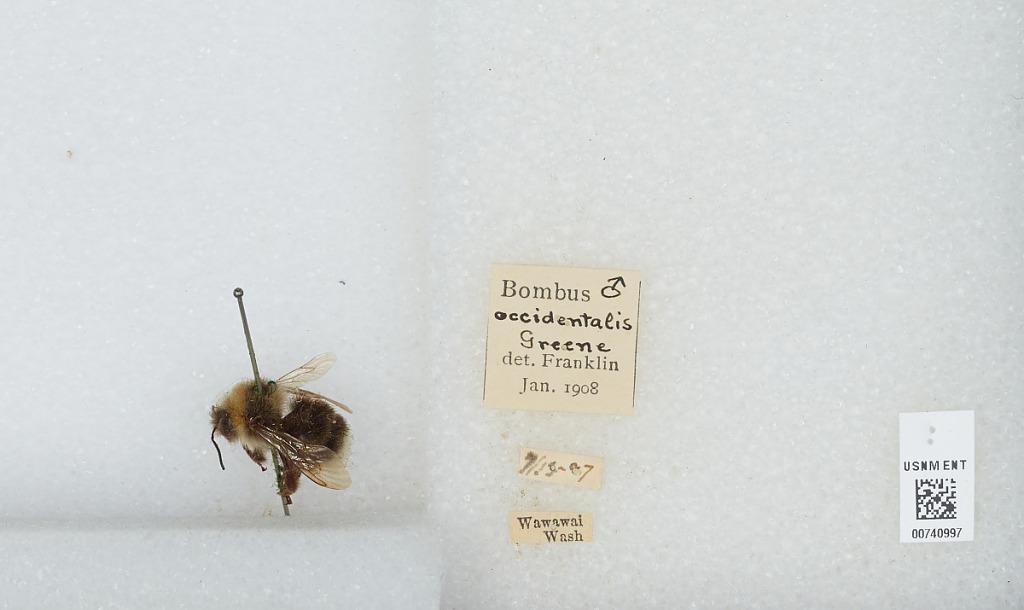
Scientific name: Bombus (Bombus) occidentalis Greene
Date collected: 1907-7-12
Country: United States
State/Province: Washington
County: Whitman
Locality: Wawawai (this community no longer exists)
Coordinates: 46.6358, -117.375
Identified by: Franklin